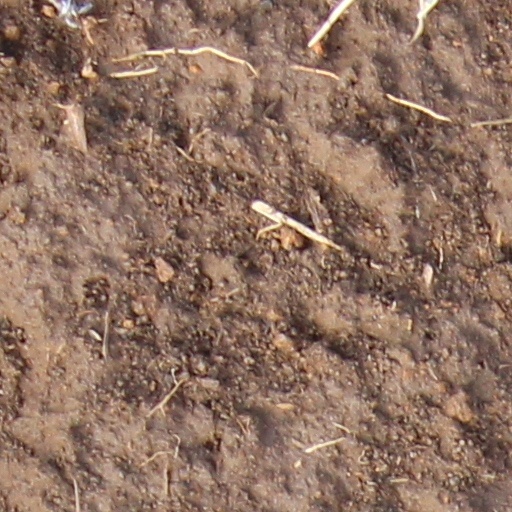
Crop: wheat